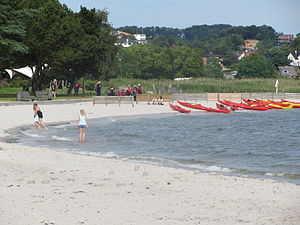
Bredballe / Sport og fritid
Albuen badestrand med Bredballe i baggrunden
Albuen (strand) i Vejle
Bredballe er en bydel i Vejle beliggende i Bredballe Sogn 4–5 km øst for Vejle centrum på Vejle Fjords nordside.